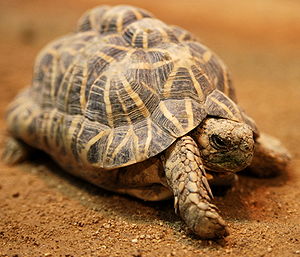
Gömböc
Indisk stjerneskildpadde
En gömböc er et tredimensionelt legeme med kun ét stabilt og ét labilt ligevægtspunkt, når det hviler på en plan flade.